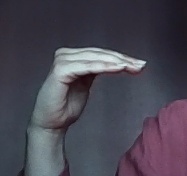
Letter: haa